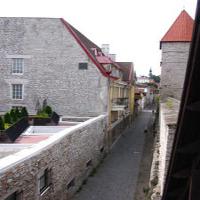
Weather: cloudy or overcast